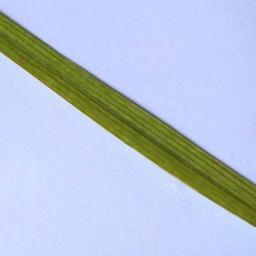
Label: Rice___Healthy